Edvard Beneš

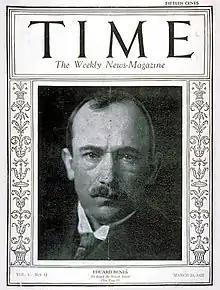
"Time" cover, 23 March 1925

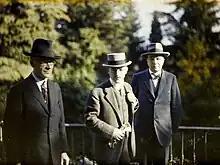
Beneš (center) with the Czechoslovak delegation at the Locarno Treaties, 1925 Autochrome by Roger Dumas

From 1918 to 1935, Beneš was the first and longest-serving Foreign Minister of Czechoslovakia. On 31 October 1918, Karel Kramář reported from Geneva to Prague: "If you saw our Dr. Beneš and his mastery of global questions ... you would take off your hat and say it was truly marvelous!" His international stature was such that he held the post through 10 successive governments, one of which he headed himself from 1921 to 1922. In 1919, his decision to pull demoralized Czechoslovak Legions out of the Russian Civil War was denounced by Kramář as a betrayal. He represented Czechoslovakia at the 1919 peace conference in Paris, which led to the Versailles Treaty.